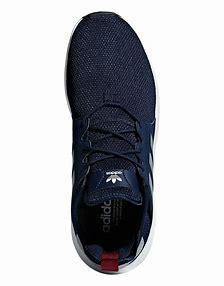
Brand: Adidas
Model: _plr